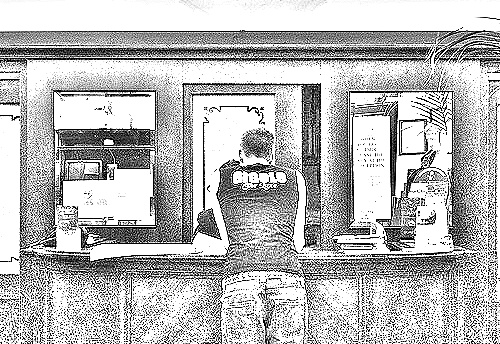
Portrait style: Sketch Portrait